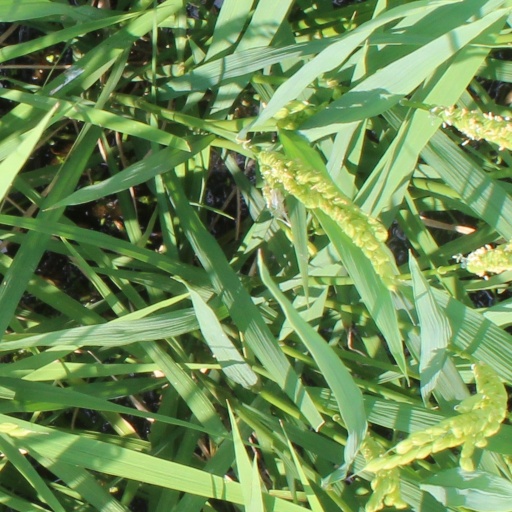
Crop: rice